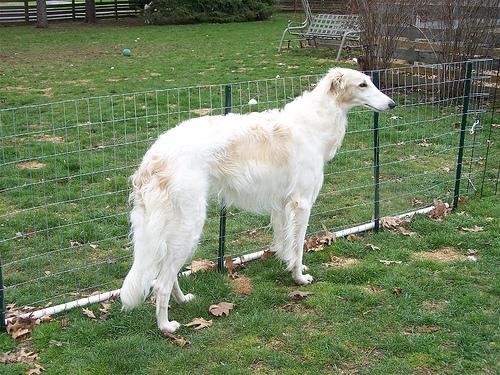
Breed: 226-n000064-borzoi